Hotepsekhemwy

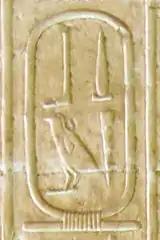
Bedjau, cartouche name of Hotepsekhemwy in the Abydos King List (cartouche no. 9)

Hotepsekhemwy's name has been identified by archaeologists at Sakkara, Giza, Badari and Abydos from clay seal impressions, stone vessels and bone cylinders. Several stone vessel inscriptions mention Hotepsekhemwy along with the name of his successor Raneb.